Clementine de Vere

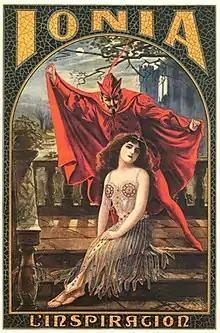
Decorative poster for the magic act "Ionia" circa 1910

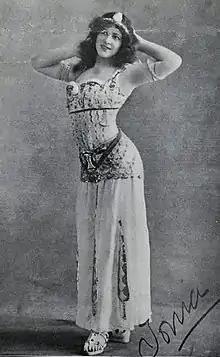
Clementine de Vere as "Ionia" on the cover of "The Sphinx" March 1911

Clementine's performing career was relatively short, lasting just five years total. Most notably, she performed as "Ionia" for several years in continental Europe before a series of performances in the United Kingdom. Her magic act was constructed by her father Charles de Vere in 1909 and debuted in September 1910 in Marseilles. From 1908 until mid 1910 Clementine's act featured trained animals.